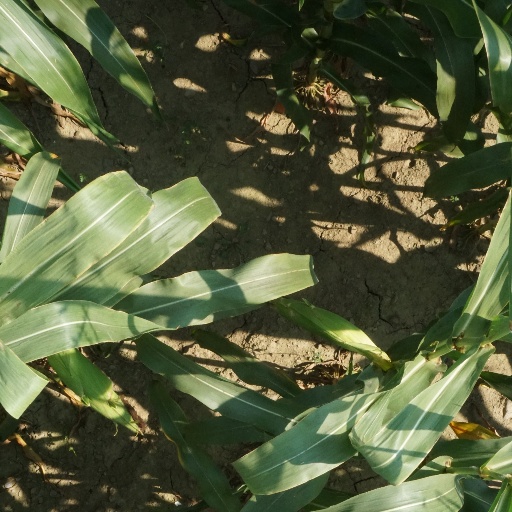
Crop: maize; corn